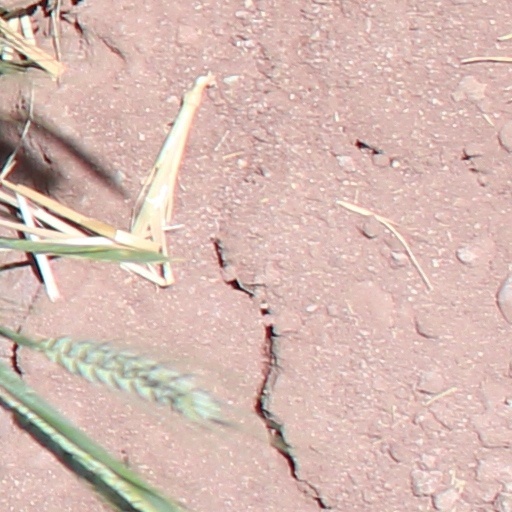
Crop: wheat